Religion in Pakistan

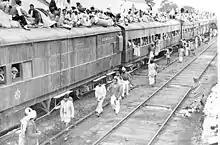
Refugees during Partition of India, 1947

After partition, when first census of Pakistan was conducted in the year 1951, It was found that the Muslim proportion in West Pakistan (contemporary Pakistan) increased from approximately 77.3 percent according to the 1941 census, to 97.1 percent as per the 1951 census; in contrast, the combined Hindu and Sikh proportion in West Pakistan (contemporary Pakistan) decreased from approximately 20.7 percent to just 1.7 percent during the same timeframe, as the 1947 Partition of India gave rise to bloody rioting and indiscriminate inter-communal killing of Hindus, Muslims, and Sikhs across the Indian subcontinent, especially in Punjab region. As a result, around 7.3 million Hindus and Sikhs moved to India and 7.2 million Muslims moved to Pakistan permanently, leading to demographic change of both the nations to a certain extent.